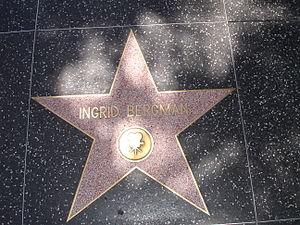
Ingrid Bergman [ˈɪŋːrɪd ˈbærjman], née le 29 août 1915 à Stockholm, Suède, et morte le 29 août 1982 à Londres, Royaume-Uni, est une actrice suédoise.